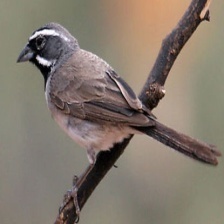
Species: BLACK-THROATED SPARROW
Scientific name: AMPHISPIZA BILINEATA